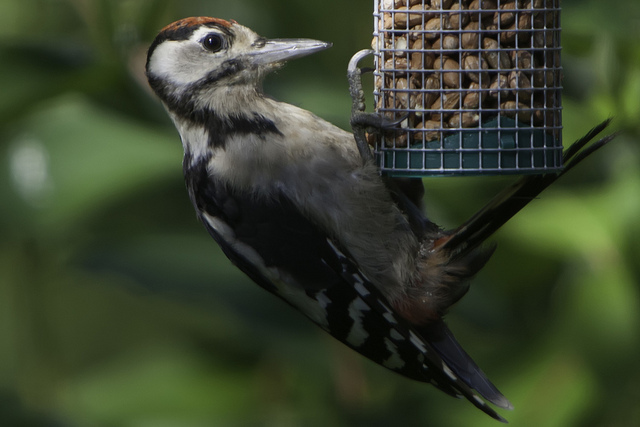
user: Given an image and a question. Answer the question in a short answer. Question: Would species of bird is this? Short Answer:
assistant: woodpecker